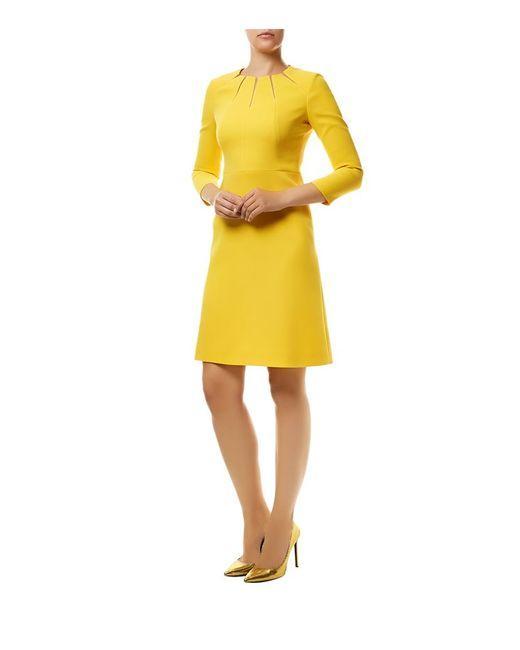
gelbes Damenkleid einfache Langarm-Passform